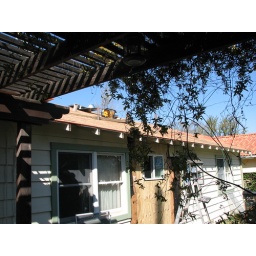
The work is in progress on the roof and the exterior wall at the same time.